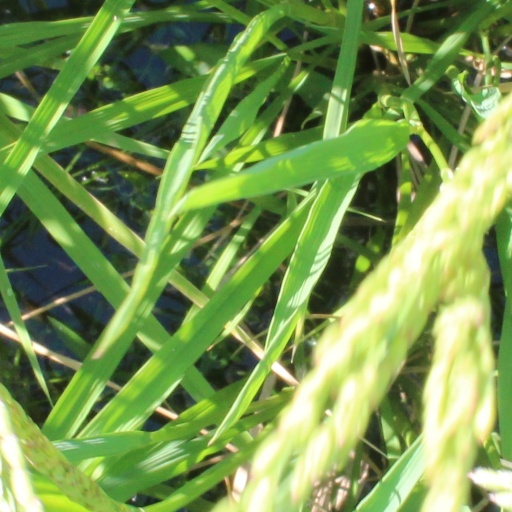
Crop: rice